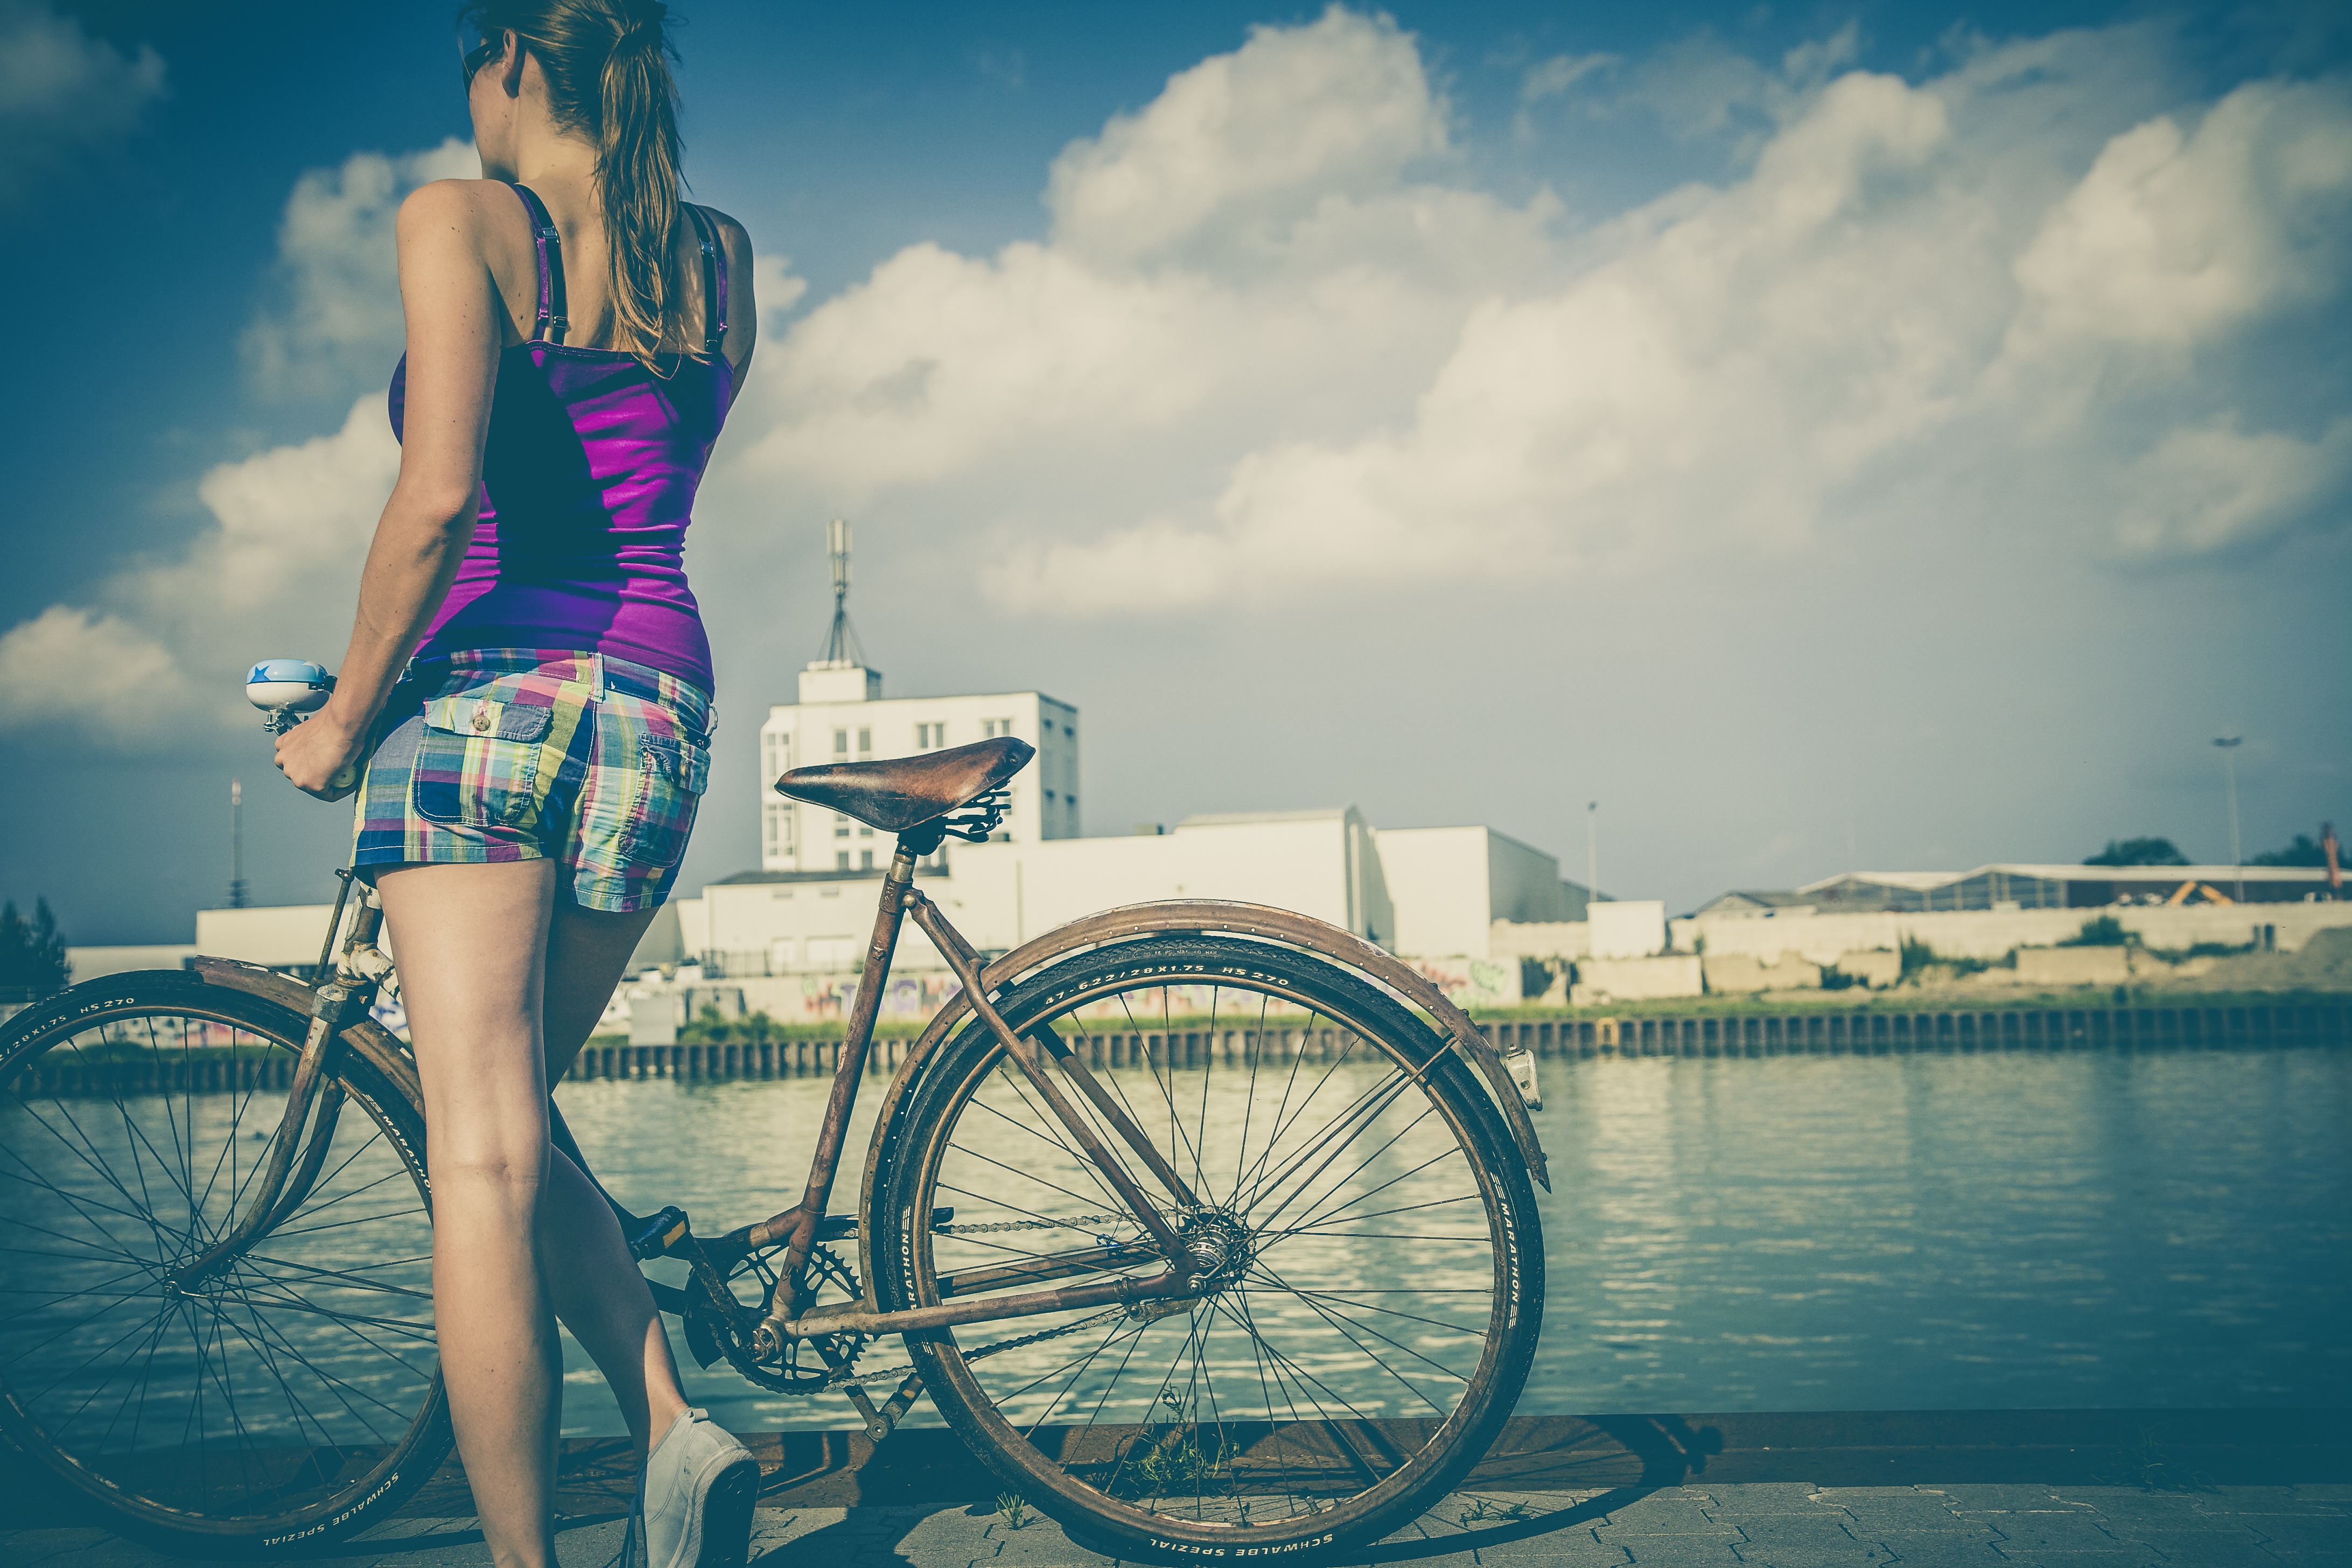
sea, water, woman, road, vintage, wheel, retro, bicycle, bike, city, urban, asphalt, vacation, steel, vehicle, blue, lifestyle, leisure, legs, style, active, cyclists